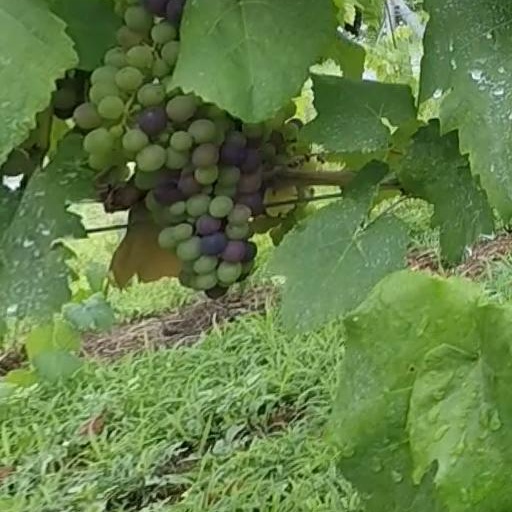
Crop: grape